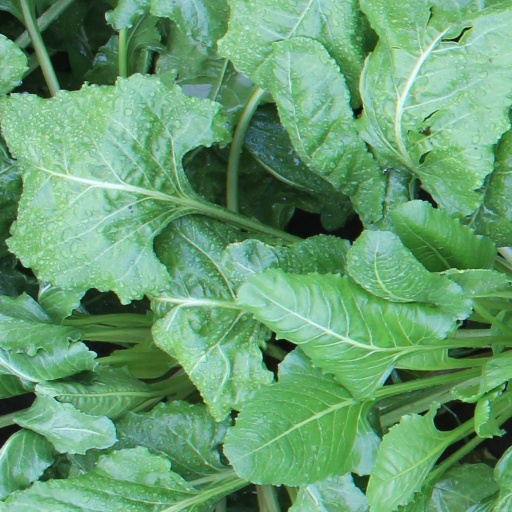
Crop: sugar beet